2023 Michigan Panthers season

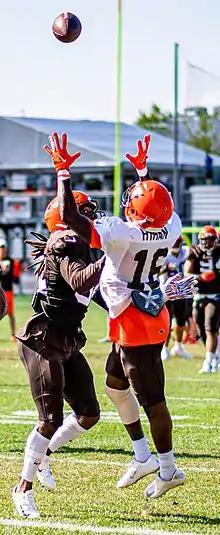
Ishmael Hyman led the Panthers in receiving, catching 4 passes for 43 receptions.

In Week 5, the Panthers hosted the Pittsburgh Maulers. The Maulers received the ball first, but failed to get a drive going after gaining a first down, punting. On the return, the Panthers fielded the punt at the endzone then brought it back 74 yards before being tackled at the Pittsburgh 26 yard line. With the excellent field position, the Panthers took 5 plays to score a touchdown with a Josh Love pass to Cole Hikutini. After getting the ball back with a chance to respond, Maulers quarterback Troy Williams threw a pass that was tipped and ultimately intercepted, putting the Panthers on the Maulers 46 yard line. With their second drive in enemy territory, the Panthers failed to get anything going and punted. With the ball back, the Maulers began to trudge down the field. An explosive 31-yard pass by Williams put the Maulers at the Panthers 35 yard line. The Maulers would score on a Williams 5-yard pass to halfback Mason Stokke to even the score at 7–7. With a chance to respond, the Panthers drew up a 26-yard pass on 3rd & 10. However, on the next play, Panthers running back Reggie Corbin fumbled on the Panthers 41-yard line, which was recovered by the Maulers. On the first play of their ensuing drive, quarterback Williams threw 28-yards to Isiah Hennie, putting them at the 13 yard line. The Maulers would score on a 5-yard pass, extending their lead to 14–7. With yet another chance to respond, the Panthers drove down to the Maulers 28-yard line. However, Love threw an interception into the endzone which was brought to the 25-yard line on a touchback. Love was subsequently benched for Carson Strong. The first half ended with both teams punting, bringing the halftime score to 14–7 in favor of Pittsburgh.